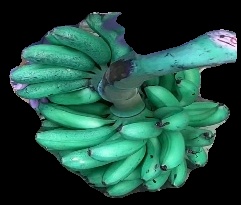
Variety: rasbale
Grade: grade1